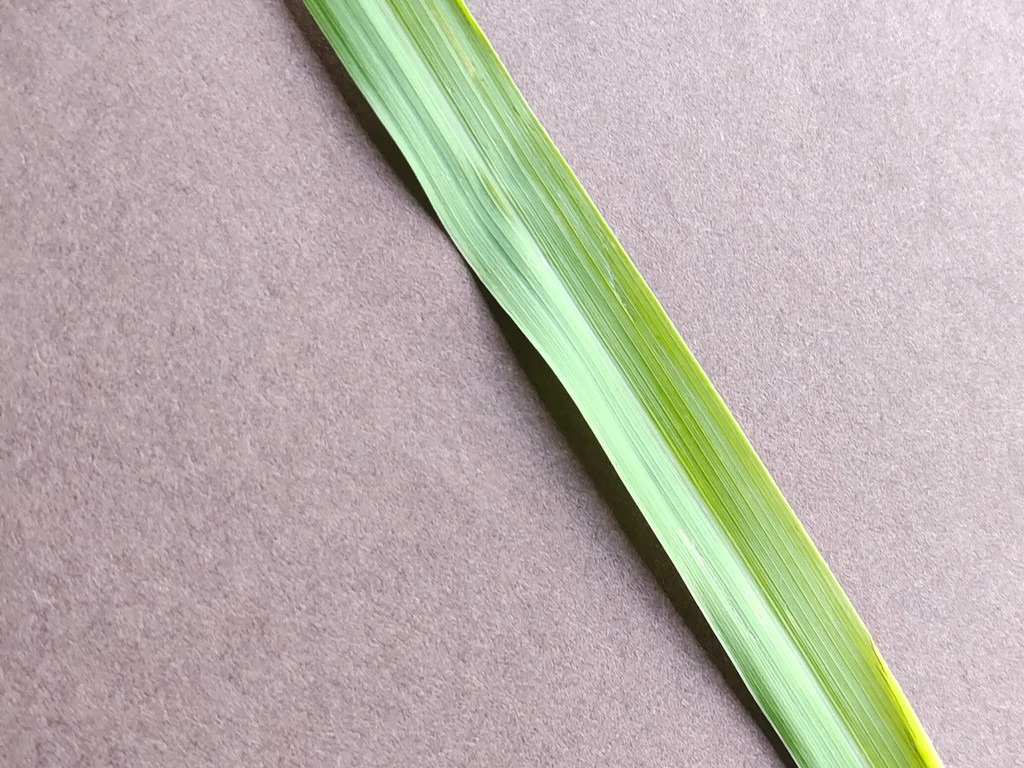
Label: Healthy